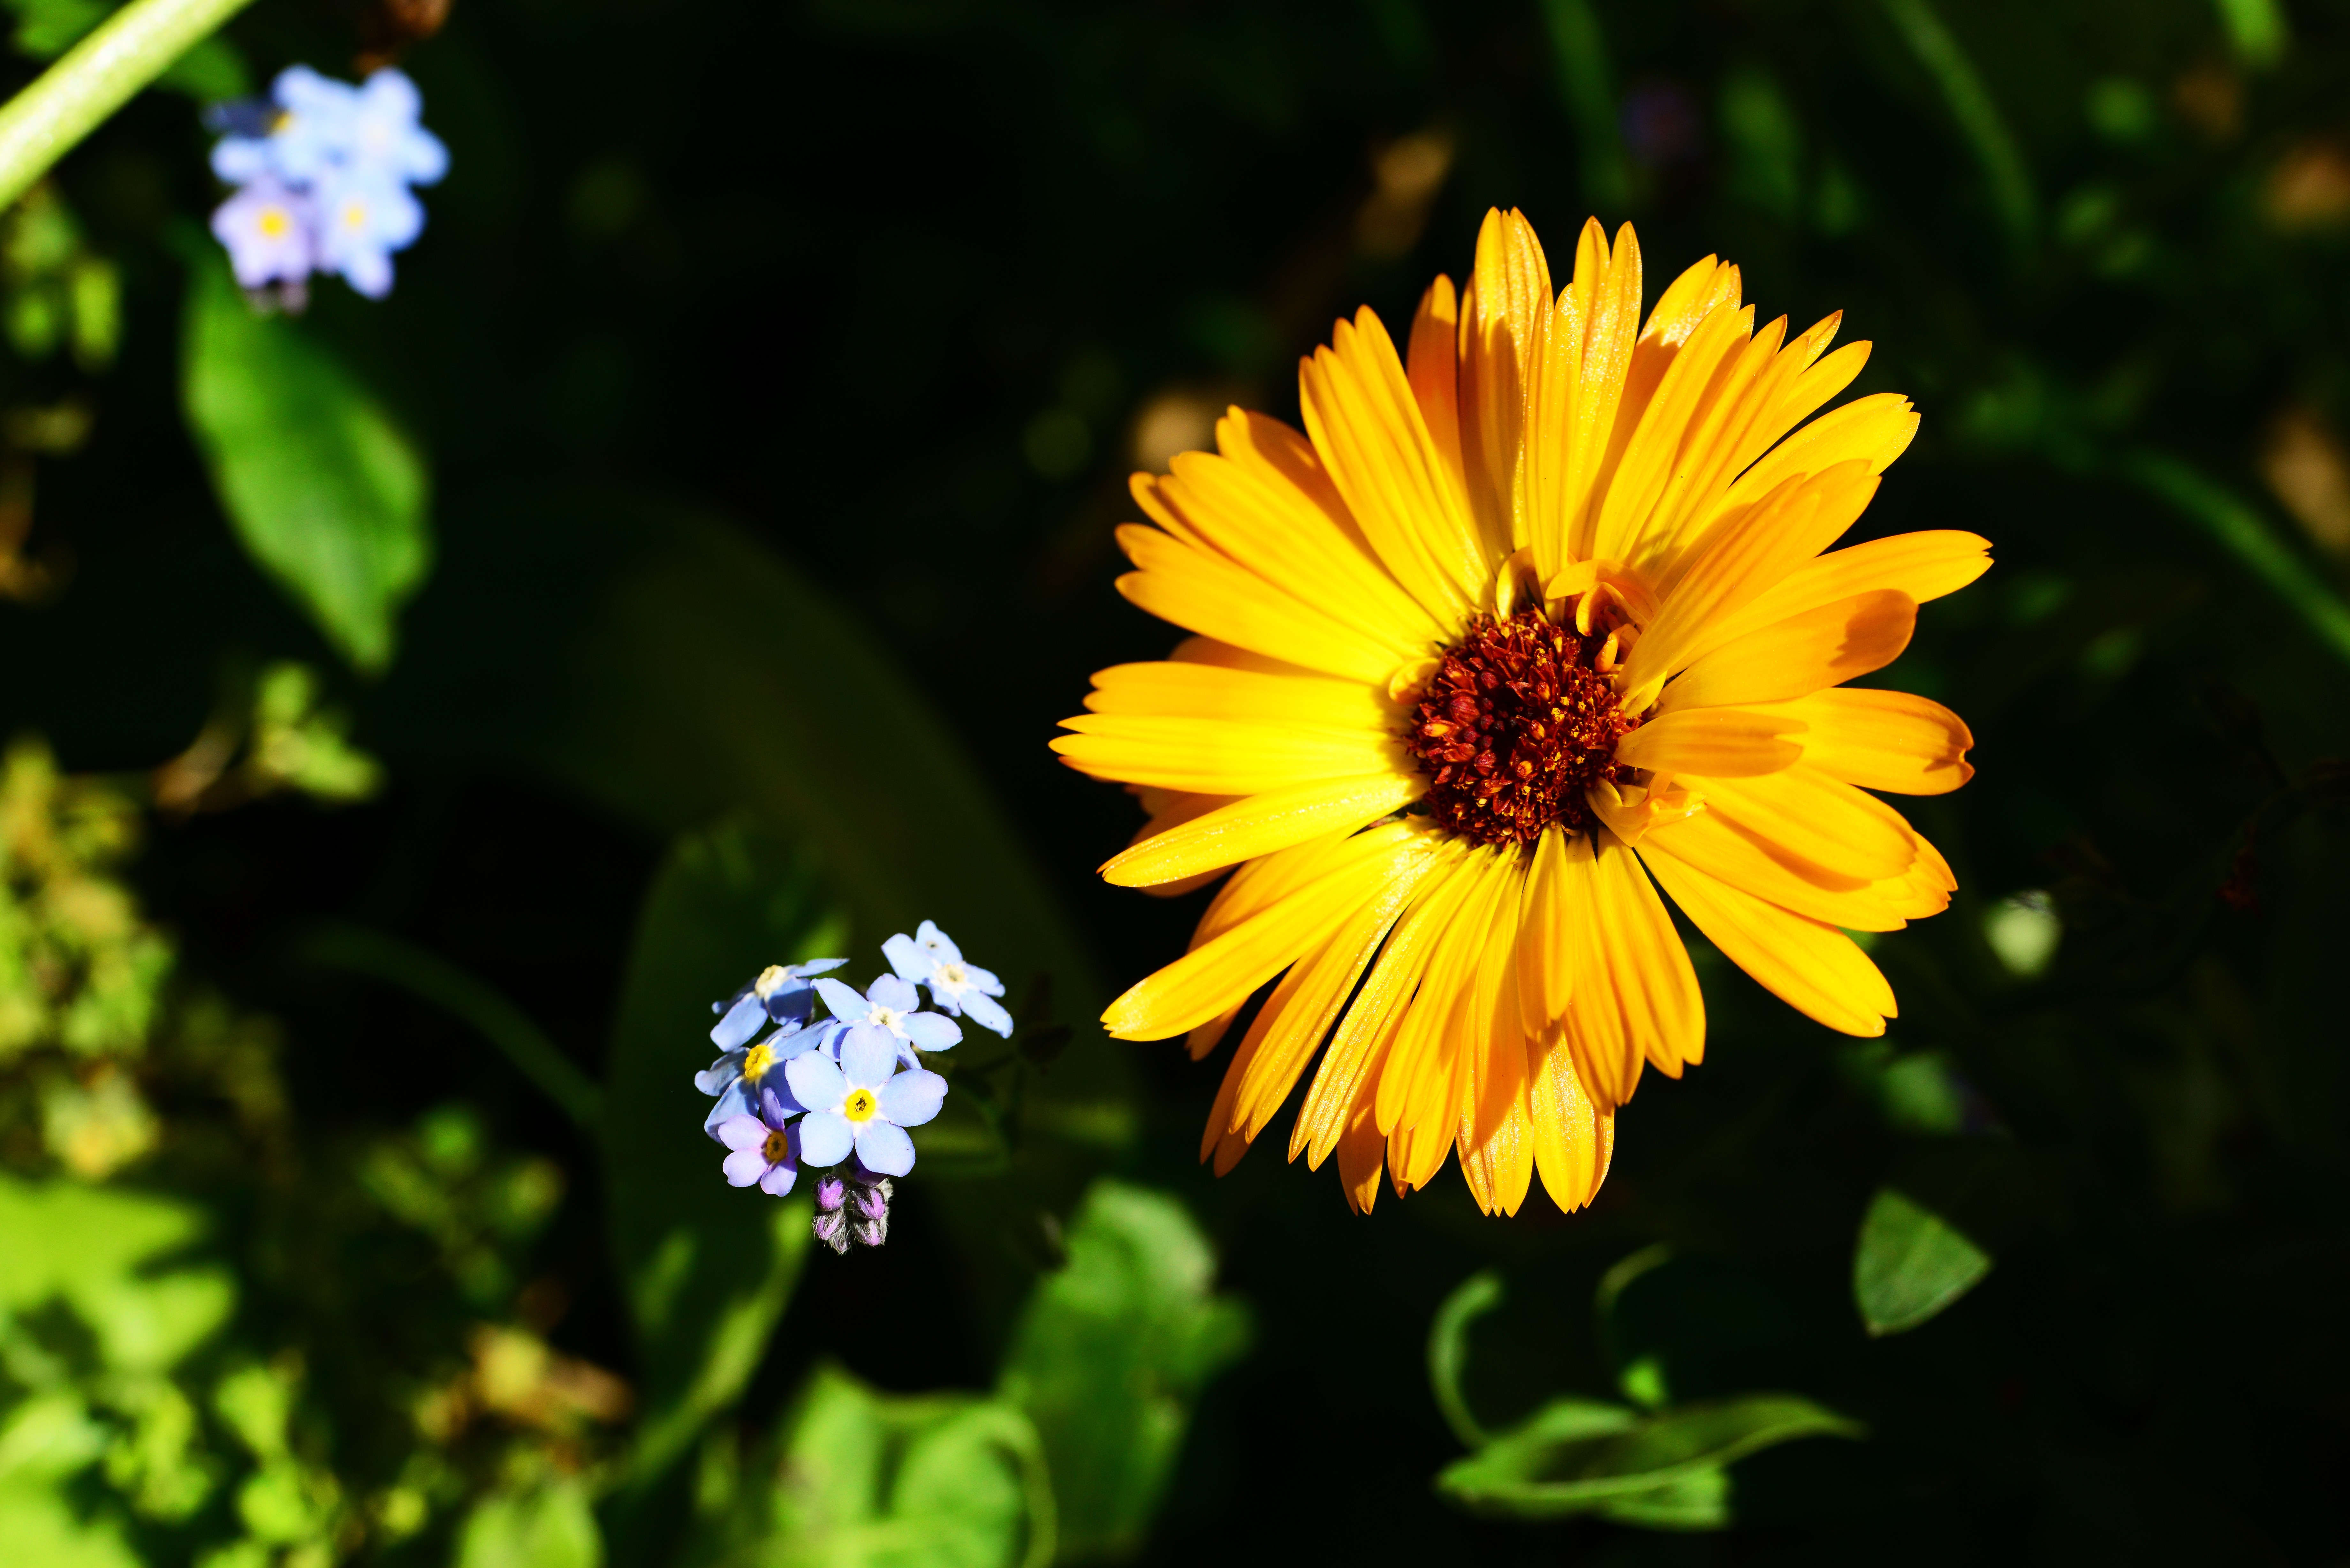
nature, blossom, plant, meadow, flower, petal, daisy, orange, herb, macro, botany, colorful, yellow, flora, wildflower, close up, forget me not, detail, annual, nectar, myosotis, marigold, macro photography, cottage garden, flowering plant, daisy family, calendula, border plant, pot marigold, annual plant, land plant